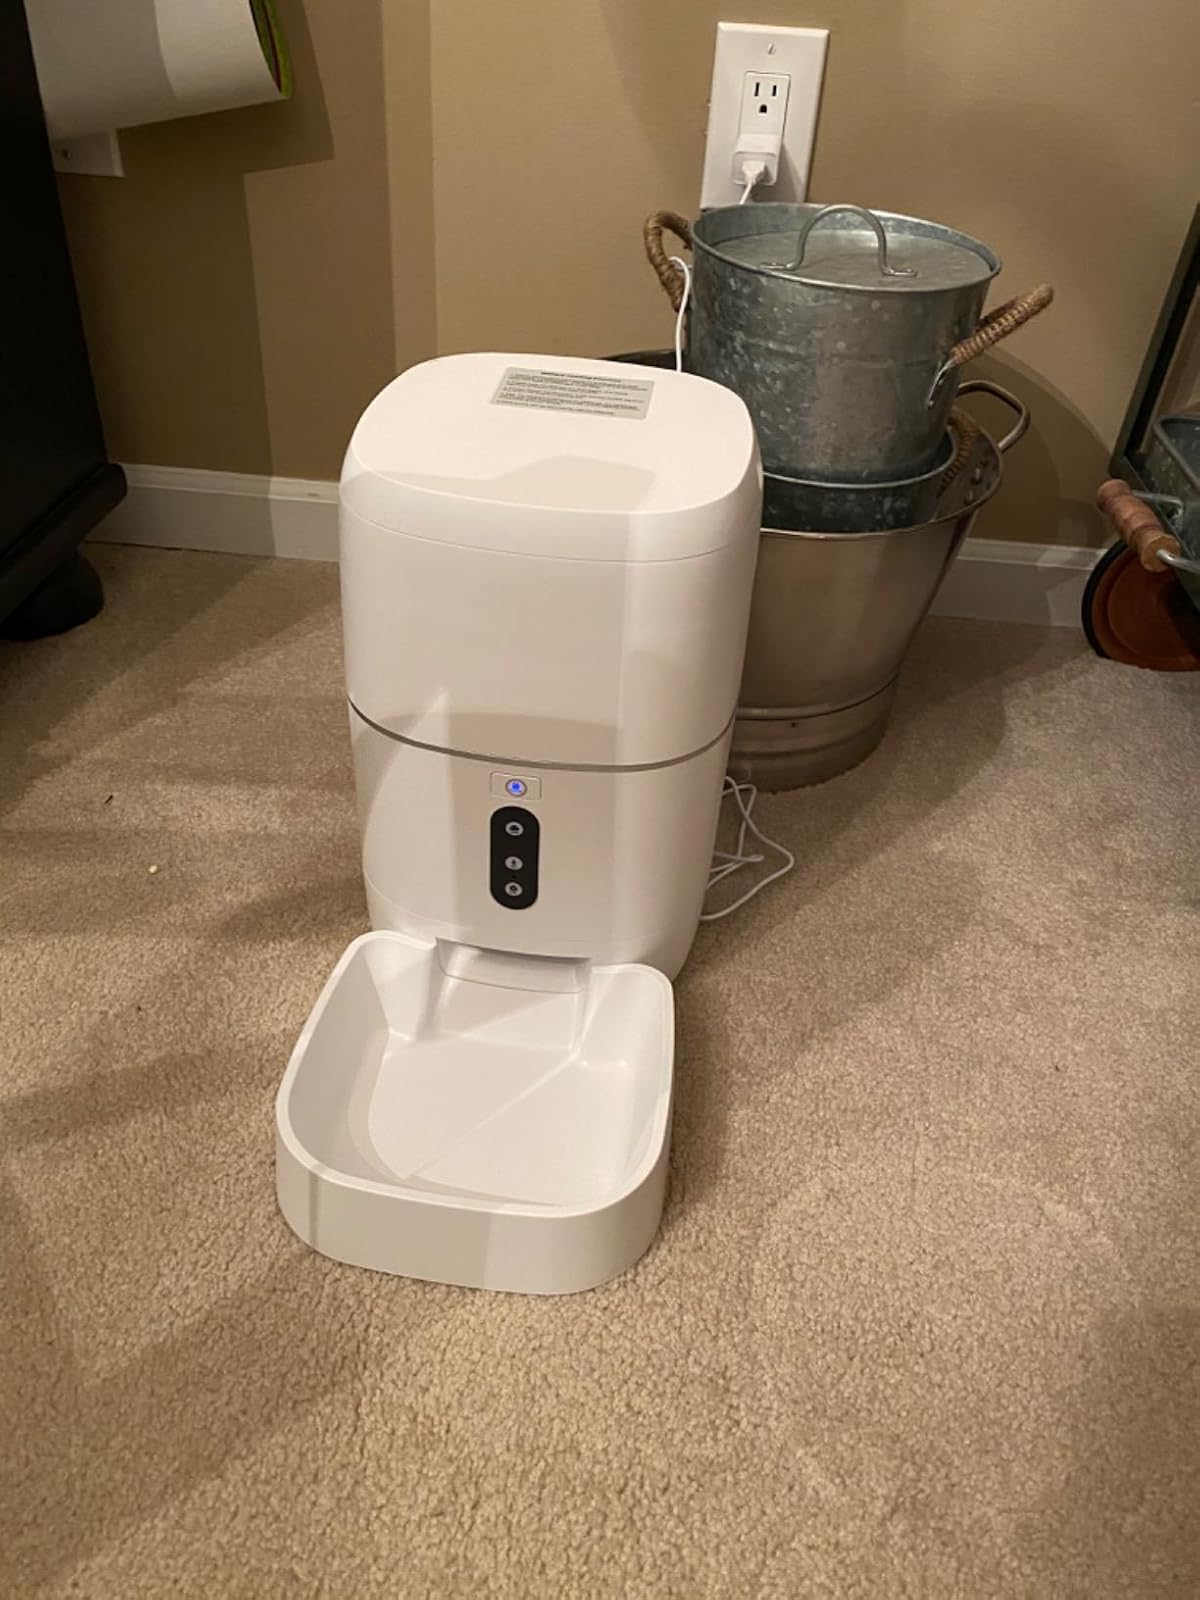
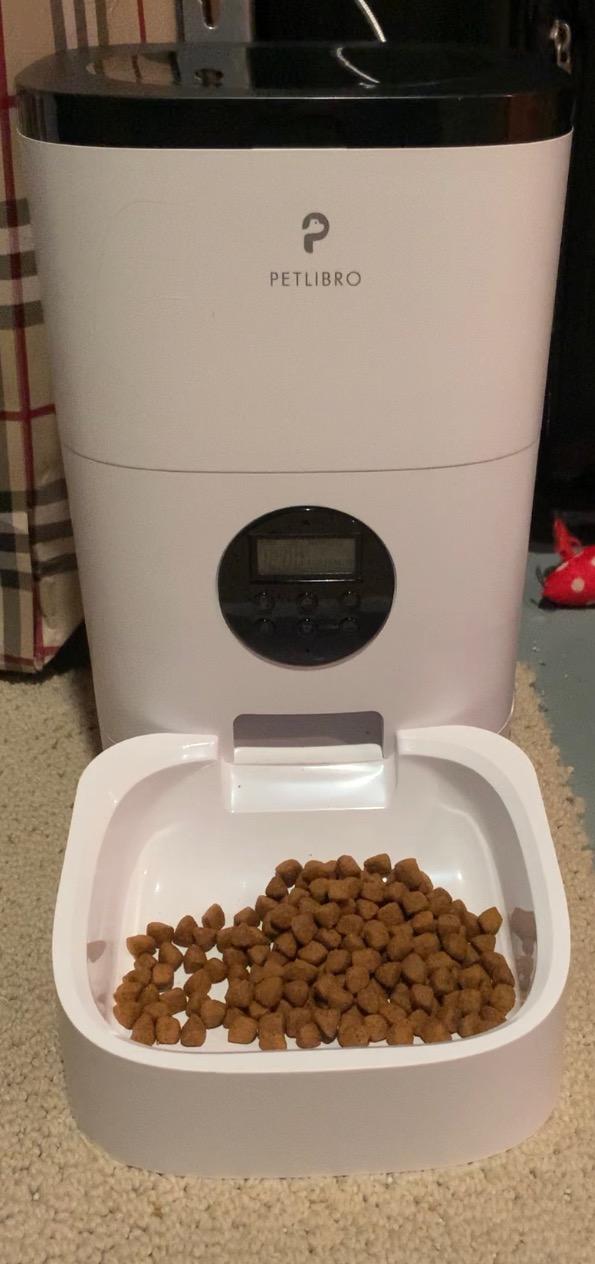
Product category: items_feeder
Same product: no